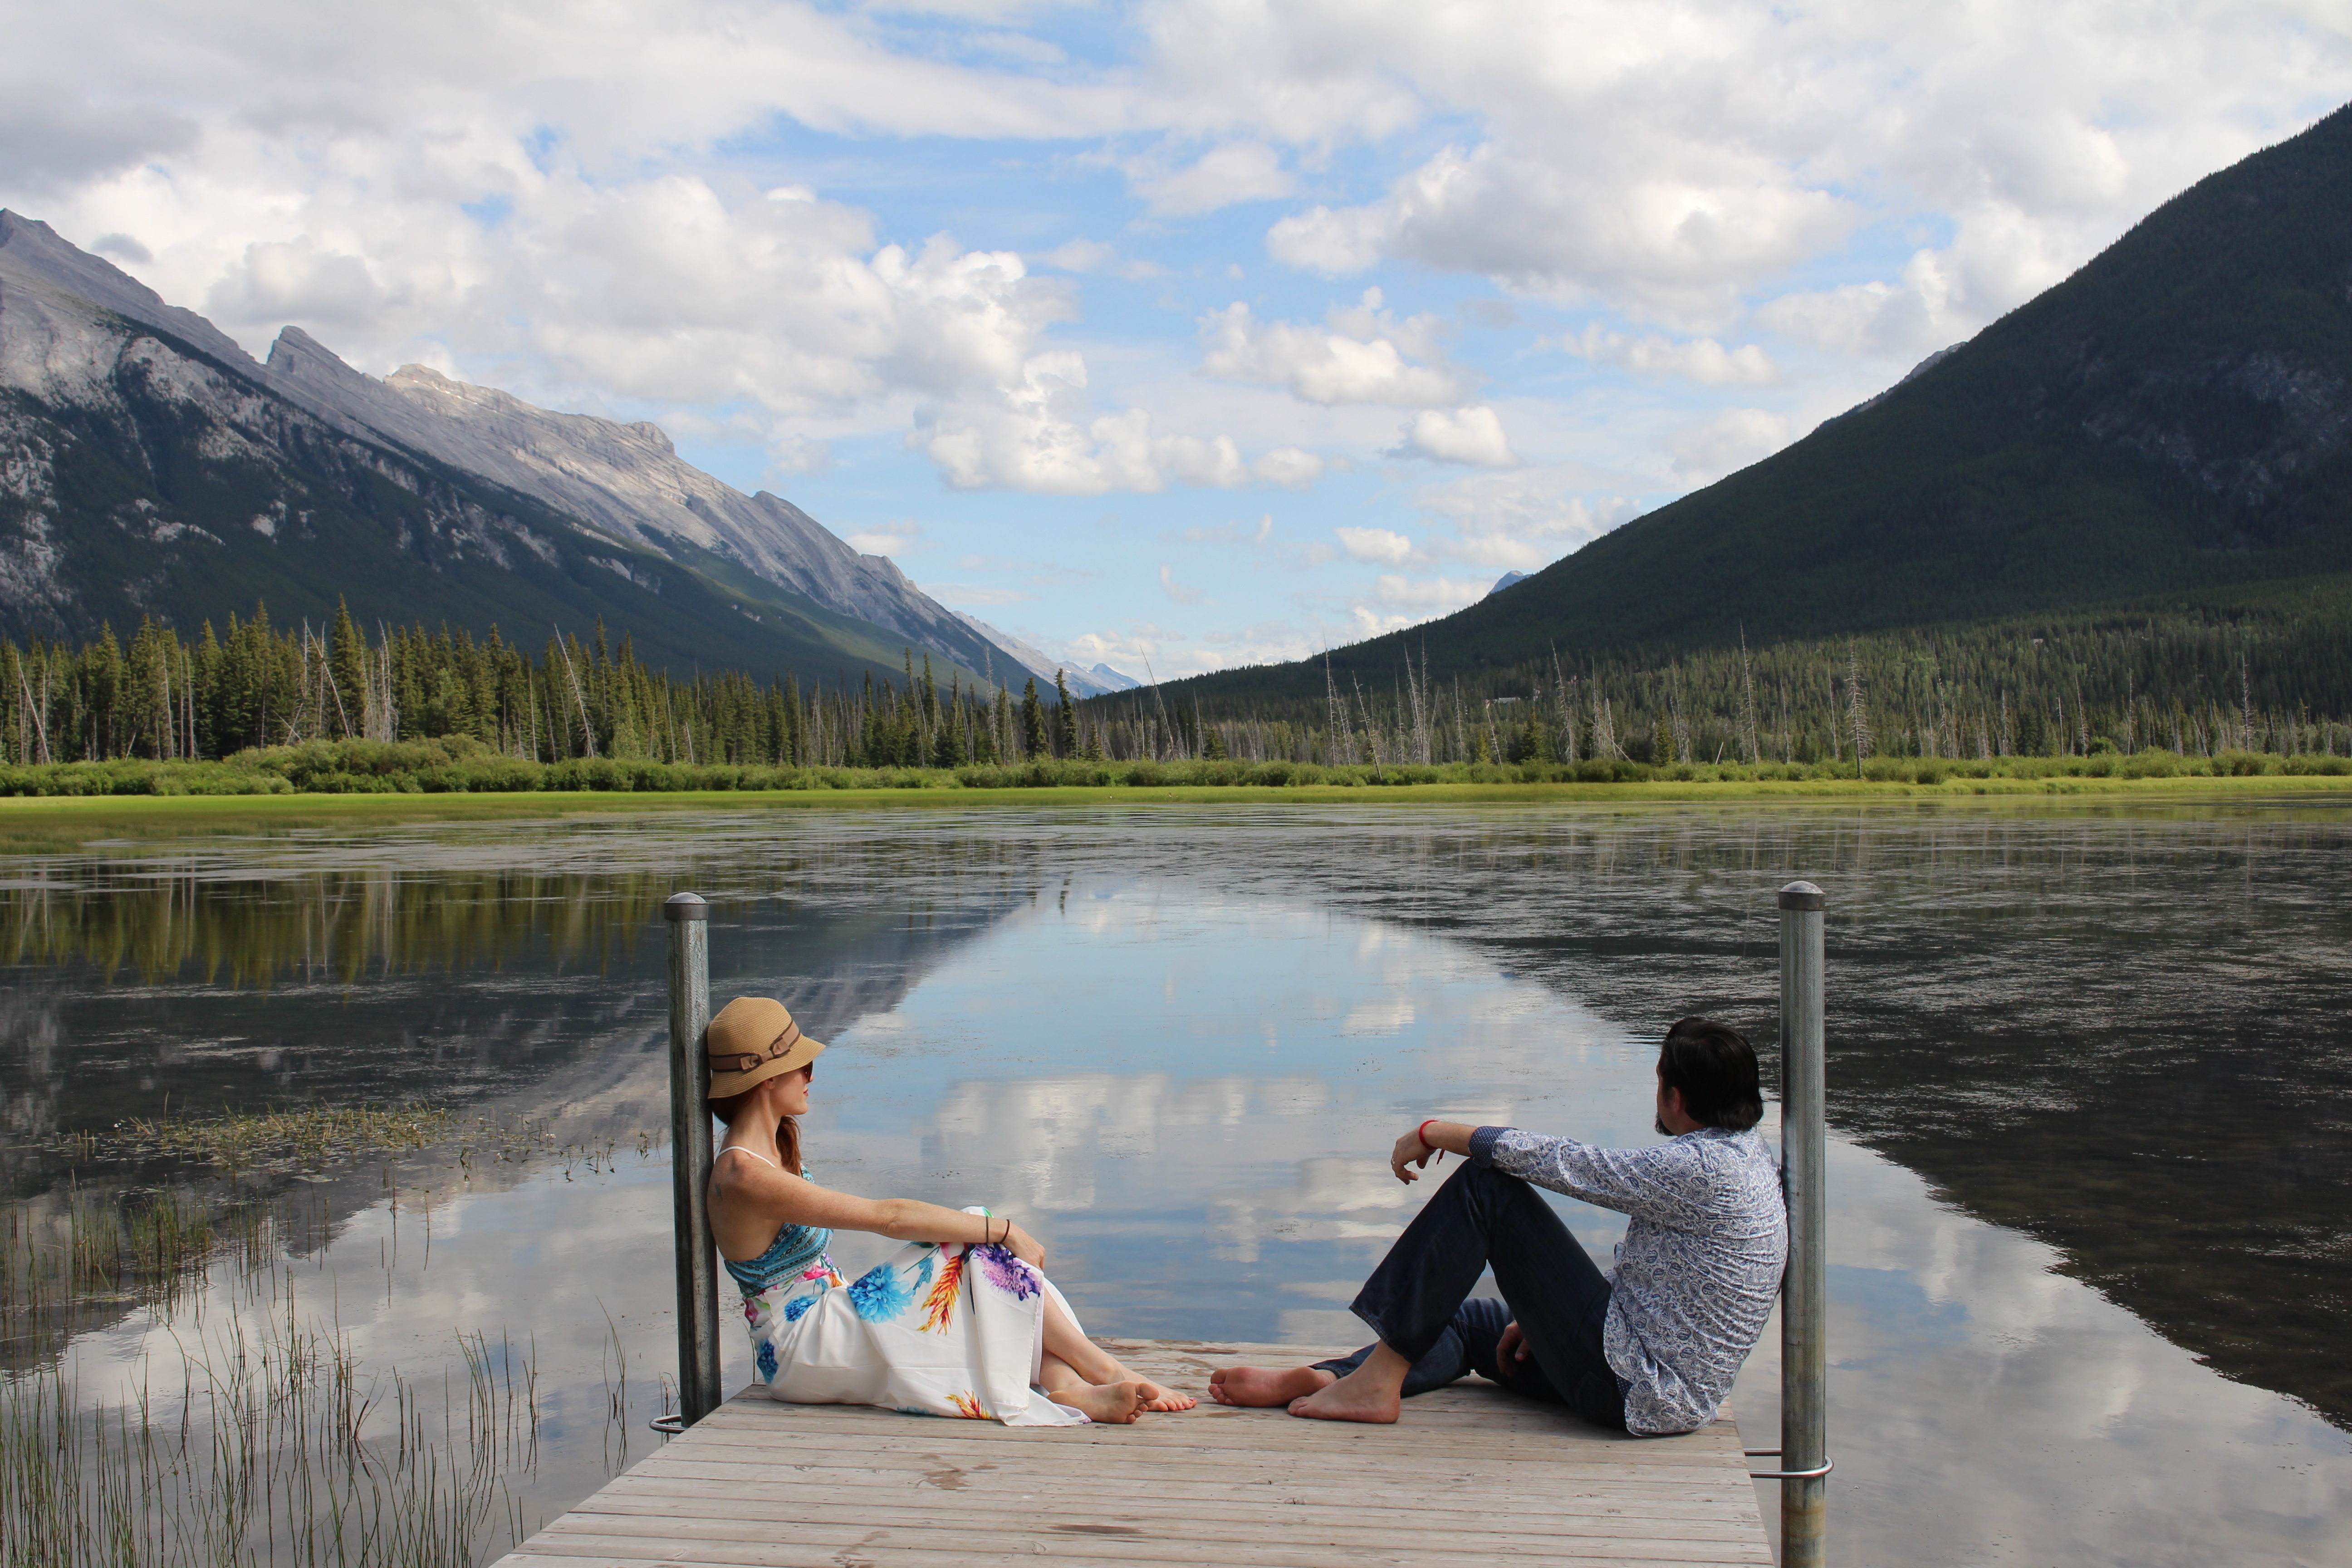
mountain, lake, mountain range, vacation, reflection, fjord, reservoir, loch